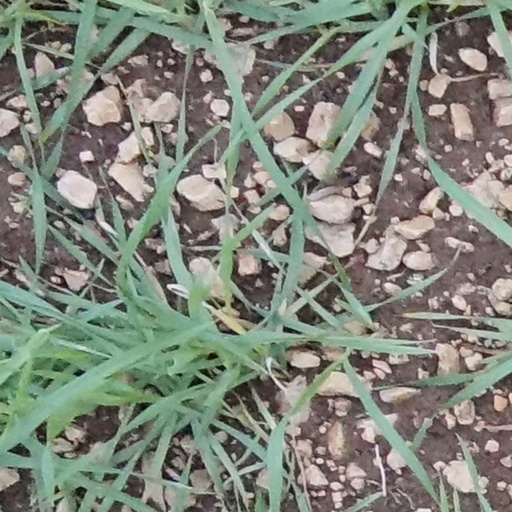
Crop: wheat